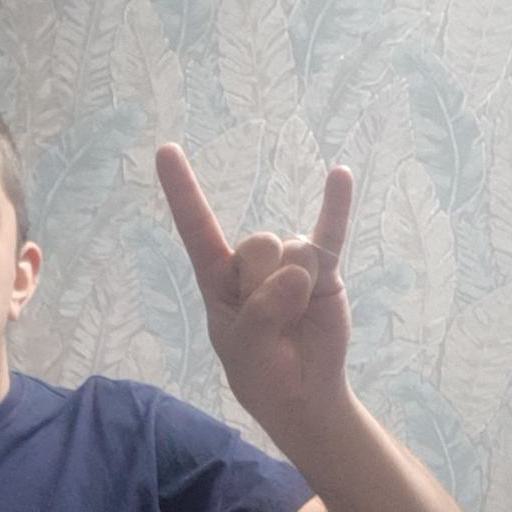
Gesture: rock